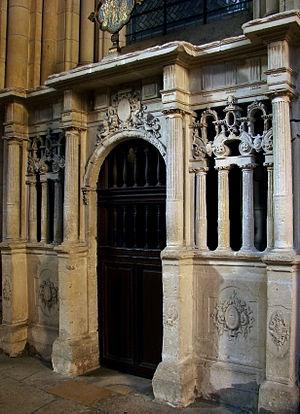
Clôture en pierre d'une chapelle de la cathédrale de Laon. Toutes les chapelles de la cathédrale ont reçu ce type de clôture entre 1555 et 1697.
La cathédrale Notre-Dame de Laon est une église catholique située à Laon, dans le département de l'Aisne, en région Hauts-de-France.